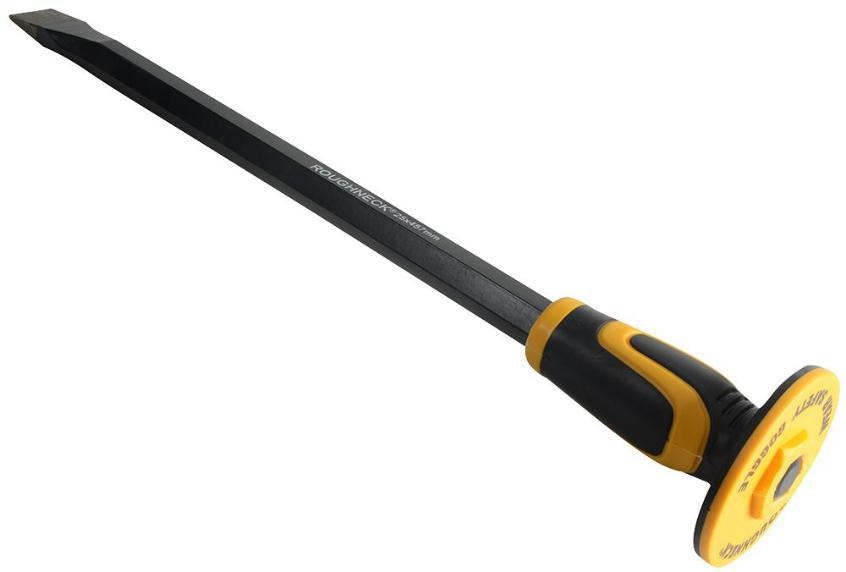
305mm Carbon Steel Concrete Chisel - ROUGHNECK
Brand: Rapidwarehouse
The Roughneck Concrete Chisel is made from drop forged steel, heat treated and tempered. It has a black powder coated finish. The 4mm pointed tip is ideal for breaking concrete slabs or making a hole in a variety of materials. Product Info 4mm x 305mm (?" x 12")- 19mm (¾") Shank Steel material: High carbon Steel Drop Forged, Heat treated, tempered striking ends with ground polished blades Black Powder coated finish Double injected safety grip Details Overall Length 360mm Blade Material Carbon Steel Country of Origin: China
Category: Hardware > Tools > Concrete Brooms